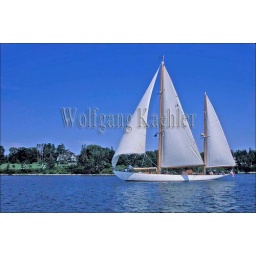
Usa, maine, mount desert island, near northeast harbor, ketch sailboat